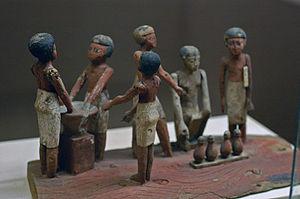
La bière est une boisson alcoolisée obtenue par fermentation alcoolique d'un moût de produits végétaux amylacés tels que l'orge, le maïs, le riz, la banane, le manioc... Ce moût est obtenu à l'issue d'une étape importante de la fabrication de la bière, le brassage, opération à l'origine des vocables brasseur et brasserie. C'est la plus ancienne boisson alcoolisée connue au monde et la boisson la plus consommée après l'eau et le thé.